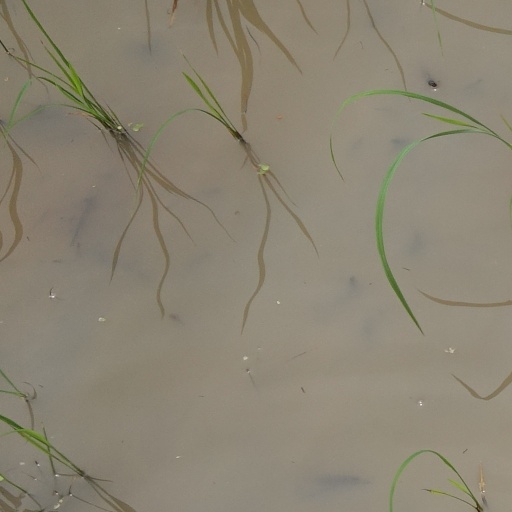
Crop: rice